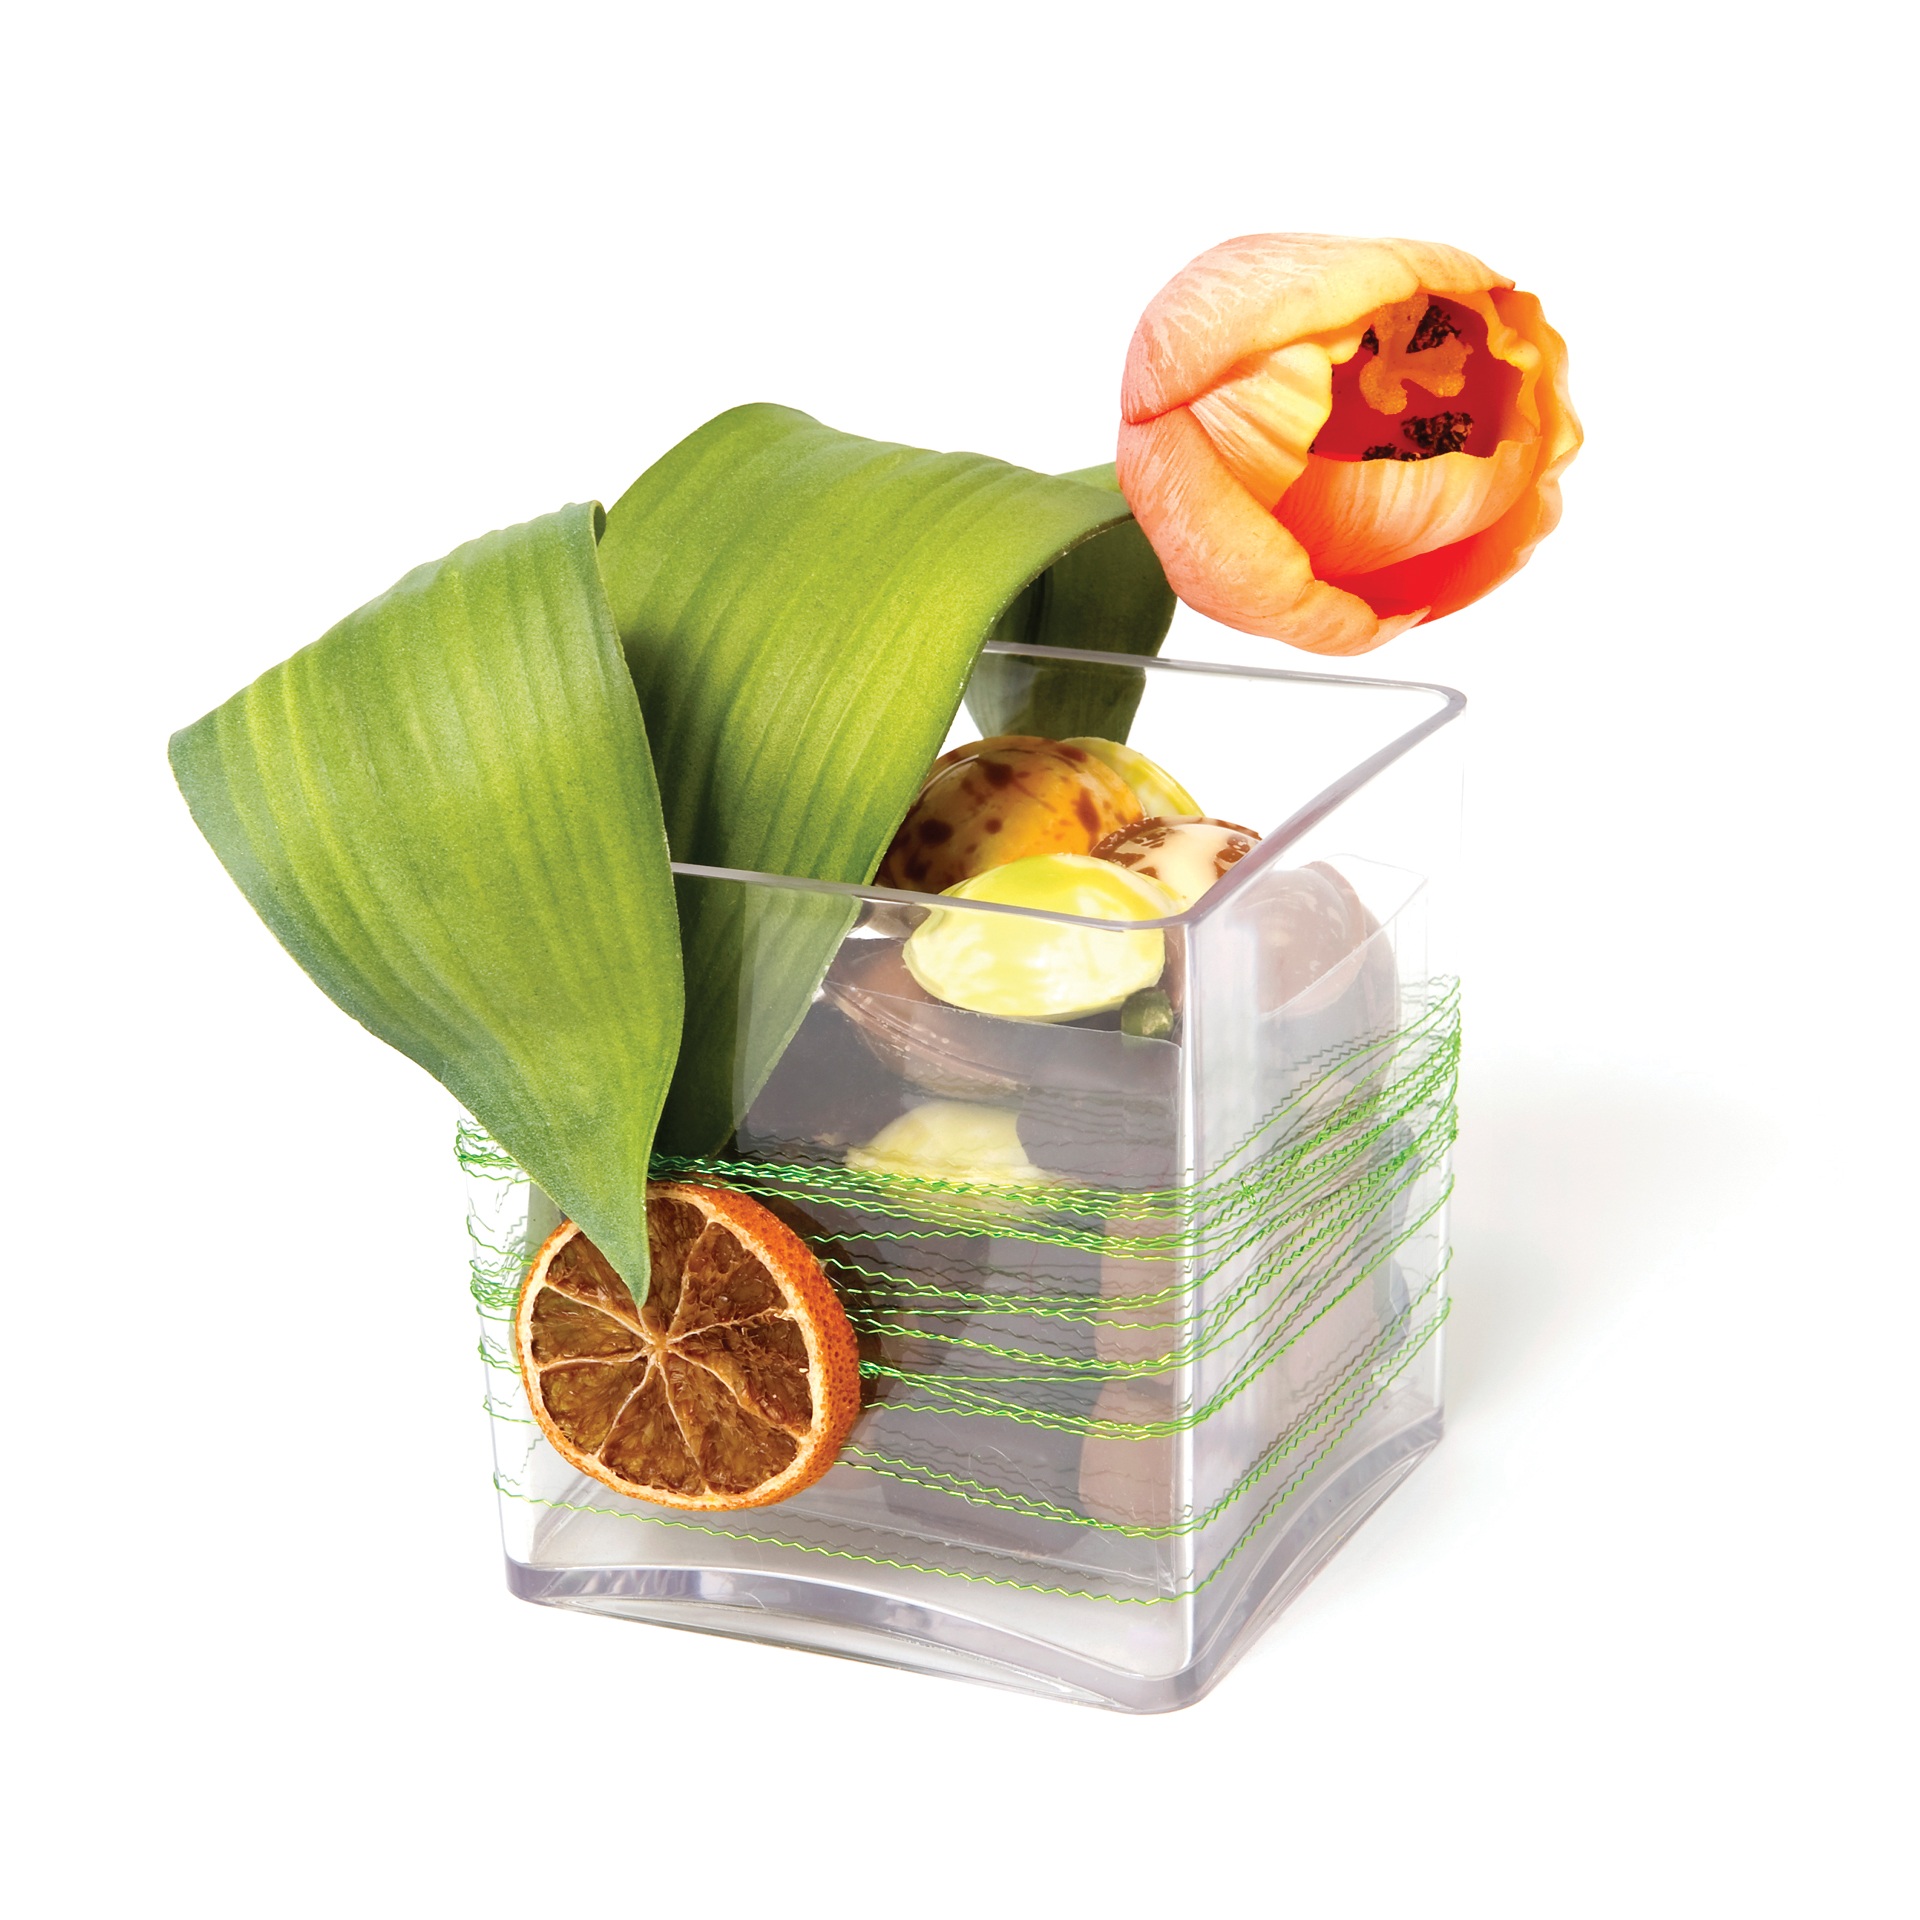
flower, gift, food, produce, chocolate, festival